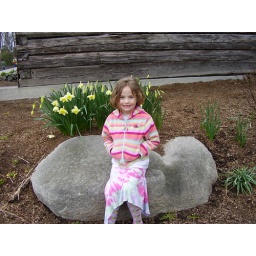
Marina with a rock and some daffodils in front of Magnus Anderson house